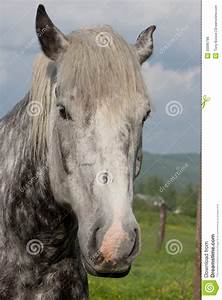
Label: cavallo